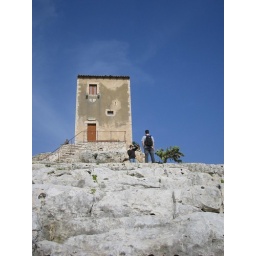
A funny little building above the theater